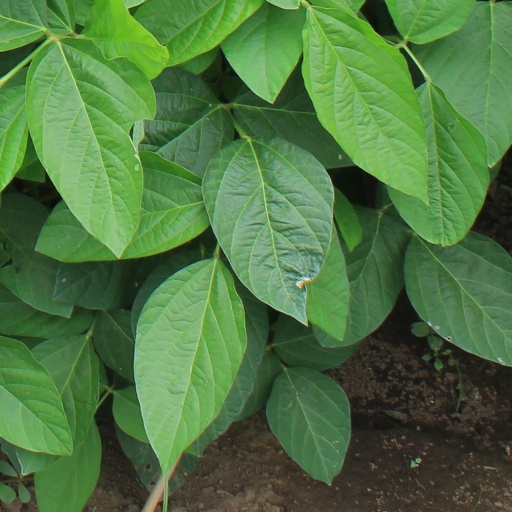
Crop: soybean